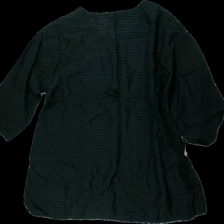
View: back
Type: Blouse
Category: Ladies
Brand: Masai
Colors: Black
Material: 62% viscose 38% cotton
Pattern: Striped
Cut: Regular
Size: M
Season: All
Holes: Major
Damage: hål armhåla
Damage location: top left
Damage 2 location: bottom left
Price range: <50
Recommended usage: Export
Description: svart randig blus, hål i armhåla